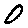
Label: 0